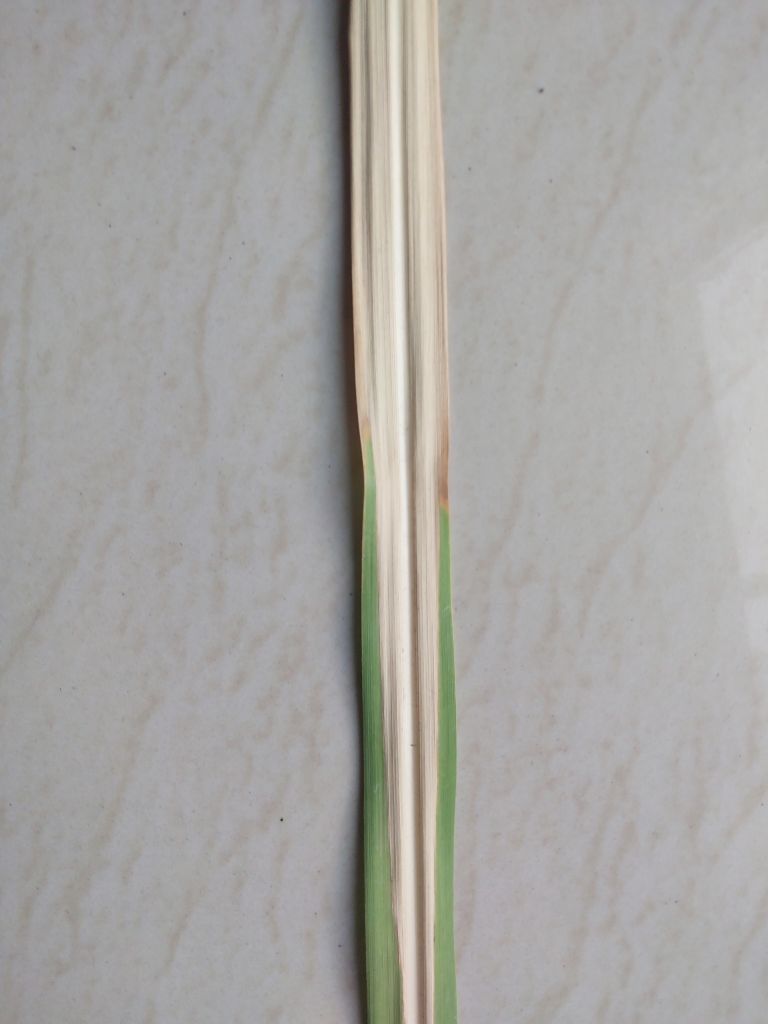
Label: Brown Spot